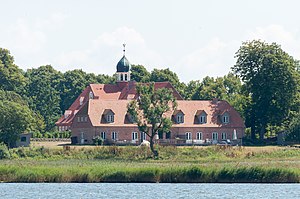
Stubbe (Slesvig)
Stubbe set fra Slien
Stubbe er navnet på et gods og en bebyggelse beliggende nord for Risby på halvøen Svansø i Sydslesvig. Administrativt hører Stubbe under Risby Kommune i Rendsborg-Egernførde kreds i den nordtyske delstat Slesvig-Holsten. I kirkelig henseende hører lokaliteten under Risby Sogn. Sognet lå i den danske periode indtil 1864 i Risby Herred.